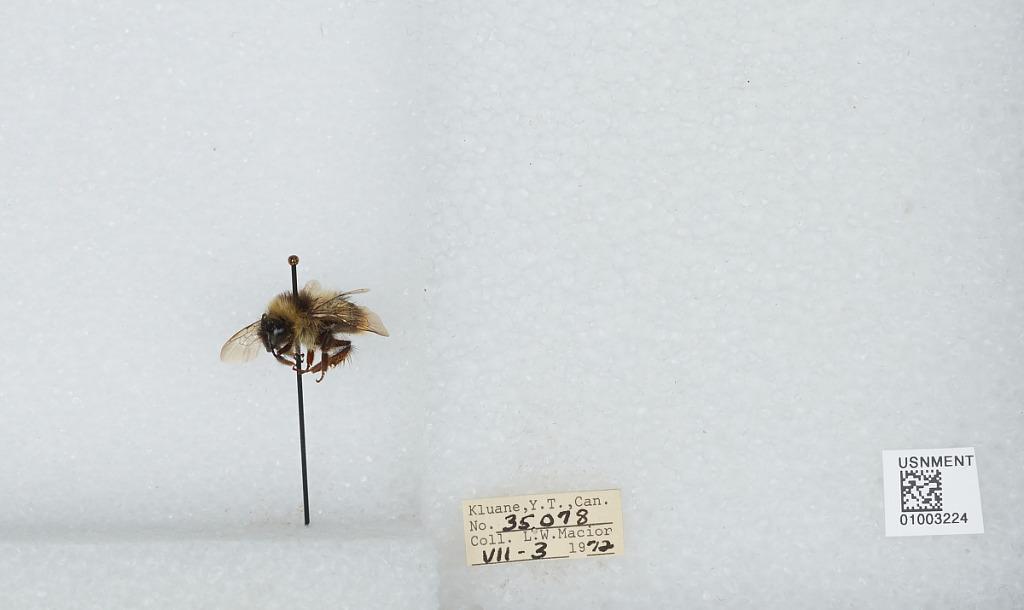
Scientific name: Bombus (Pyrobombus) frigidus Smith
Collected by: L. Macior
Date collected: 1972-7-3
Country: Canada
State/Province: Yukon Territory
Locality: Kluane
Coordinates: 60.75, -139.5